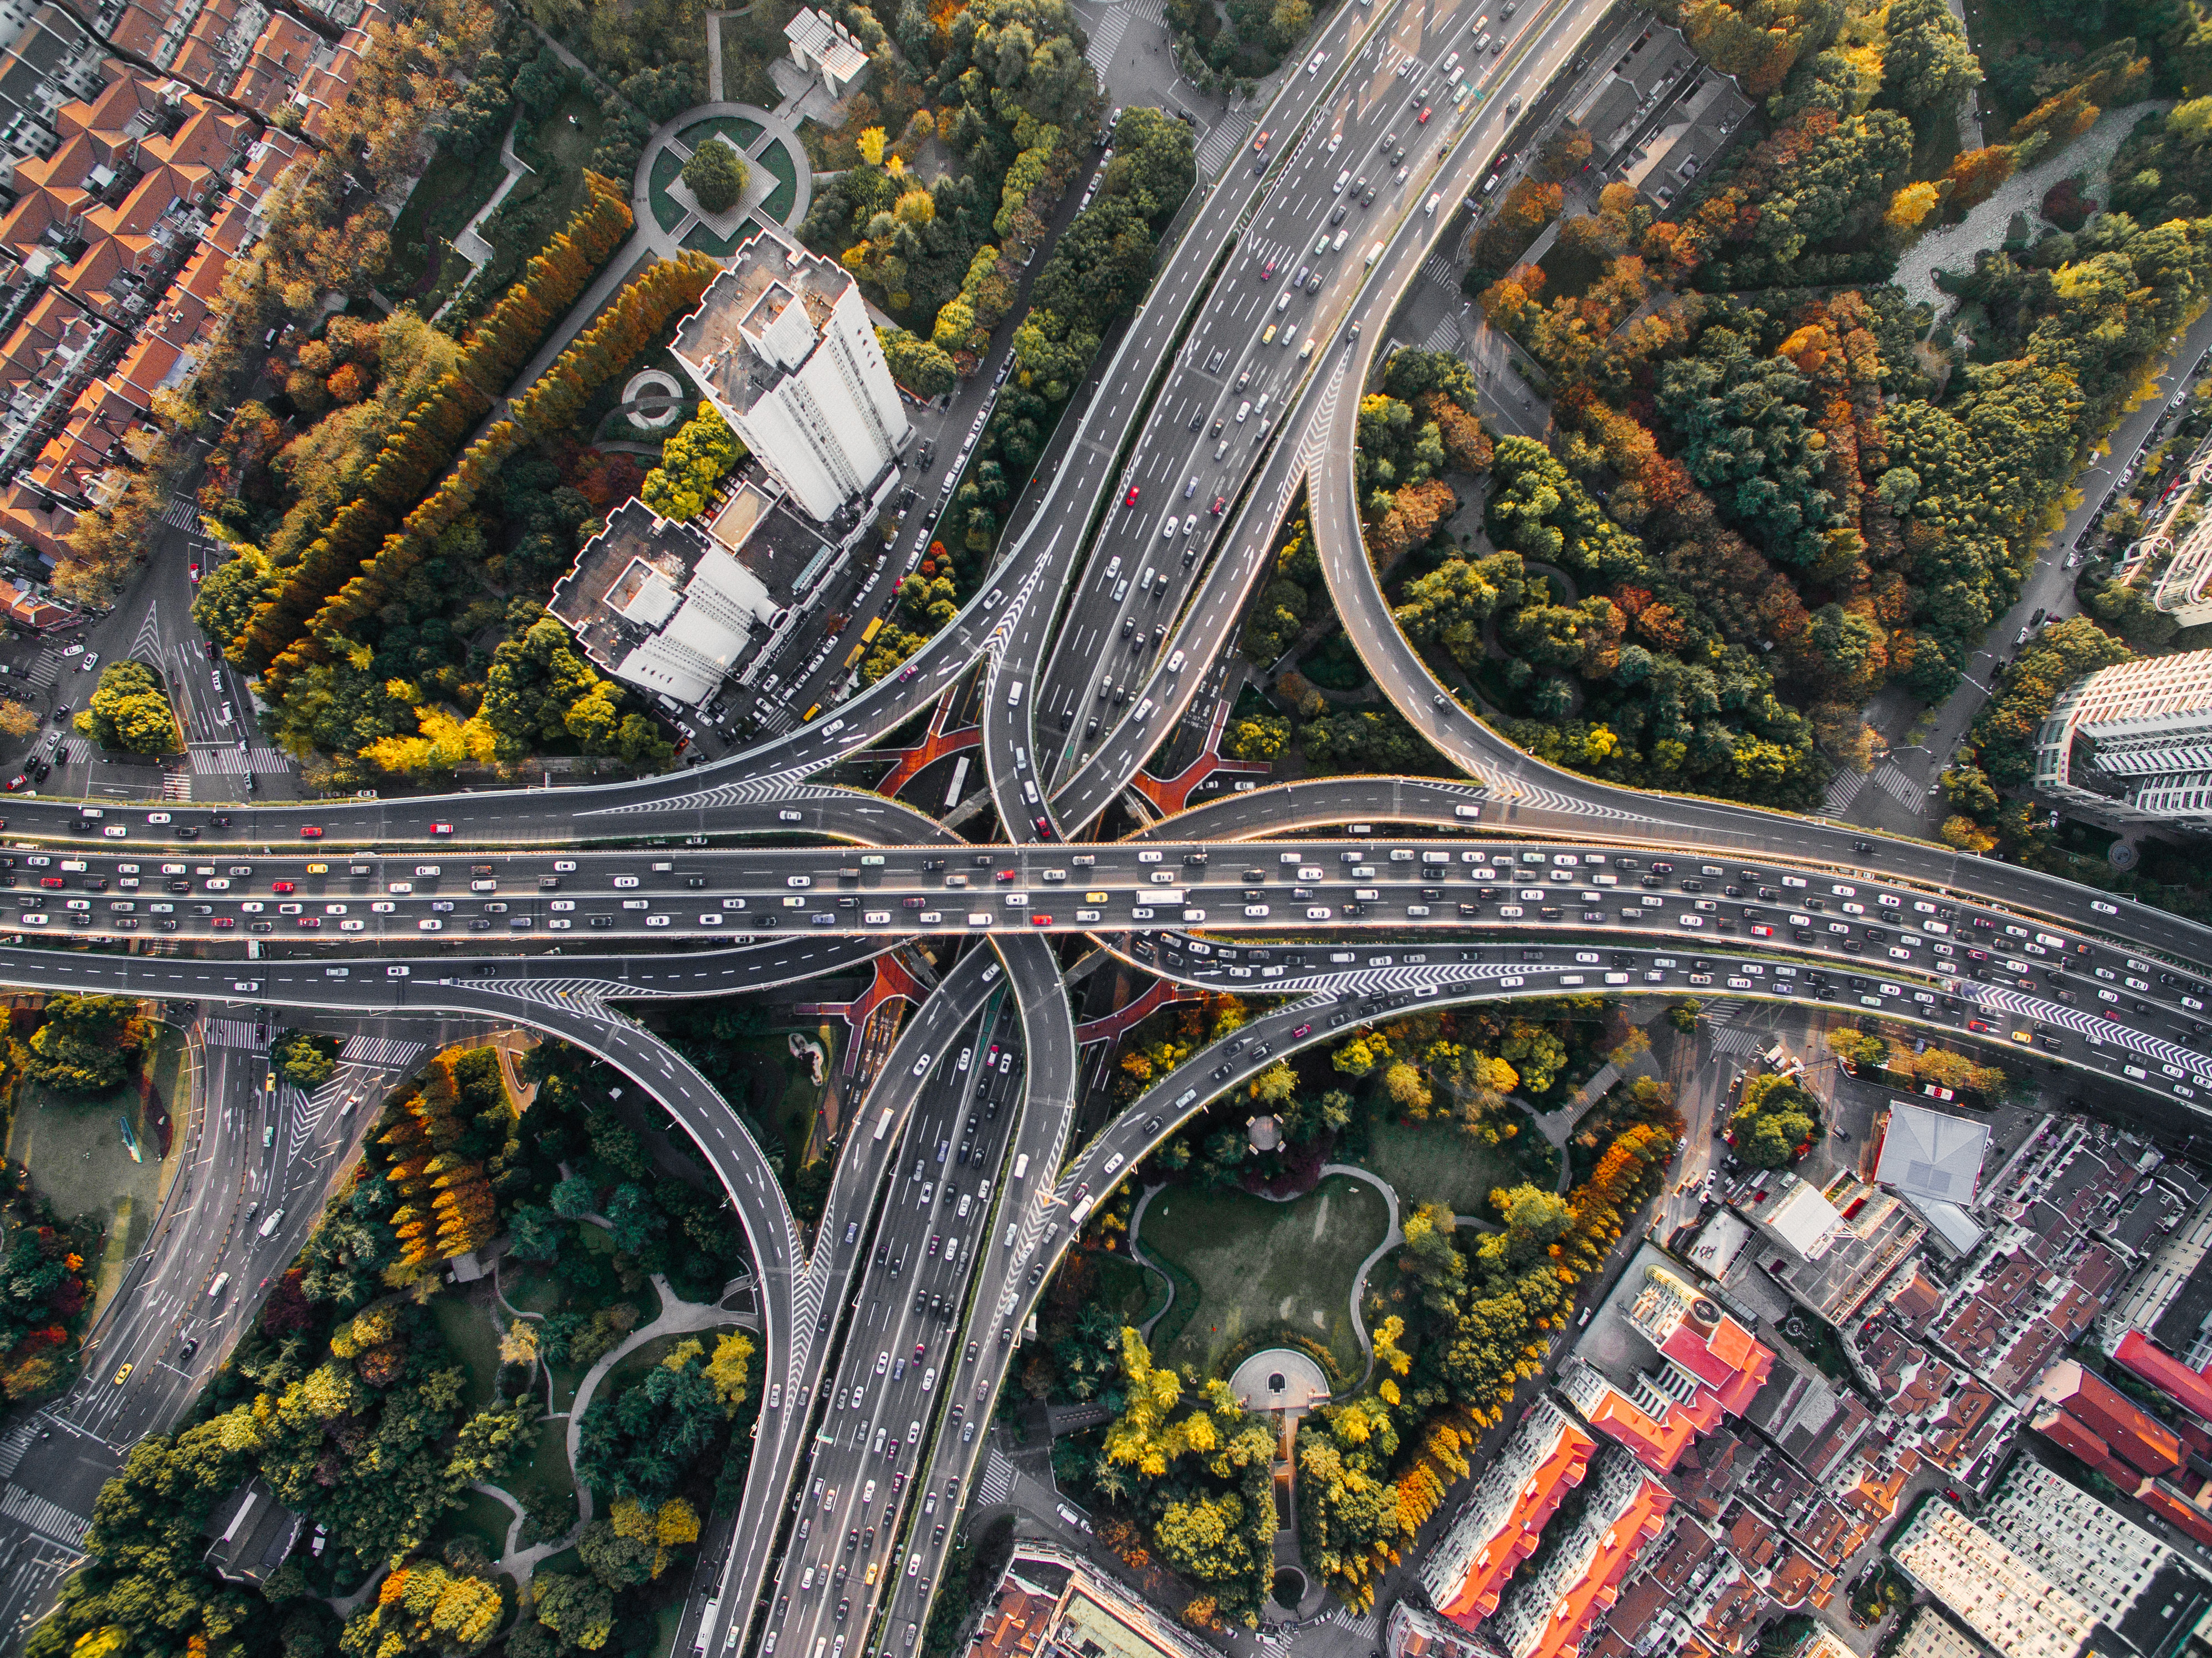
architecture, structure, road, bridge, traffic, highway, city, skyscraper, urban, overpass, cityscape, landmark, stadium, trees, buildings, infrastructure, cars, roads, junction, metropolis, bird's eye view, aerial photography, urban area, residential area, metropolitan area, nonbuilding structure, sport venue